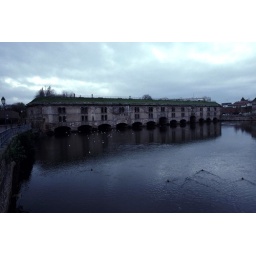
Strasbourg - covered bridge, with grass around the walkway on top. The building below was filled with old statues.